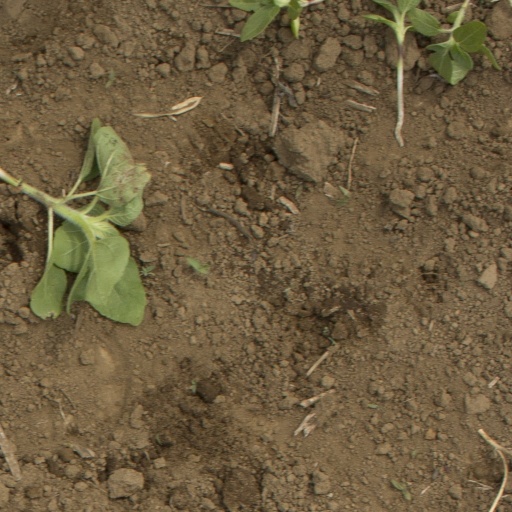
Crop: Jerusalem artichoke